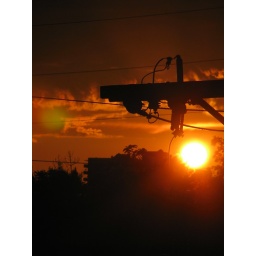
sun below telephone pole